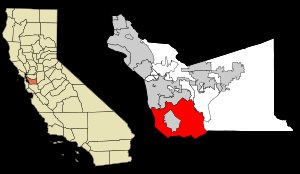
Fremont (Californien)
Kort over Fremonts (imarkeret med rødt) placering i Alameda County i Californien.
Fremont er en by i Alameda County i delstaten Californien i USA. Byen havde 214.089 indbyggere i 2010. Den blev grundlagt den 23. januar 1956 ved en sammenlægning af byerne Centerville, Niles, Irvington, Mission San Jose og Warm Springs. Byen er opkaldt efter den republikanske præsidentkandidat fra 1840'erne John Charles Frémont. Fremont ligger i den sødøstlige del af San Francisco Bay Area og er den fjerde mest folkerige by i San Francisco Bay Area. Tesla Motors er største arbejdsgiver med 6.000 ansatte på bilfabrikken.